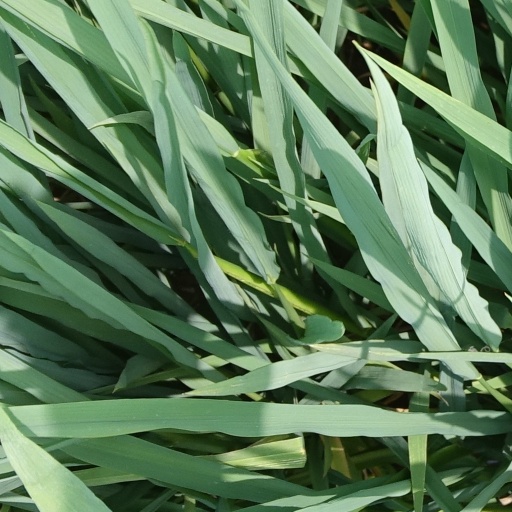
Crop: rice